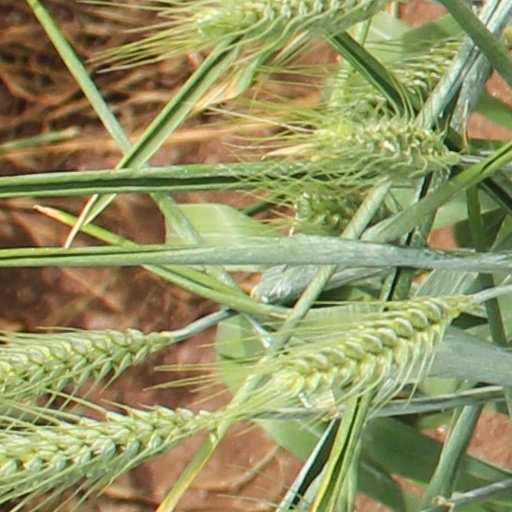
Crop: wheat